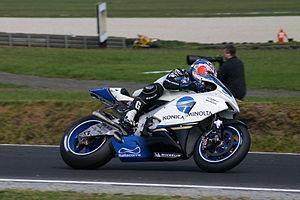
Makoto Tamada, né le 4 novembre 1976 dans la préfecture d'Ehime, est un pilote de vitesse moto japonais.